Ricky Wilson (guitarist)

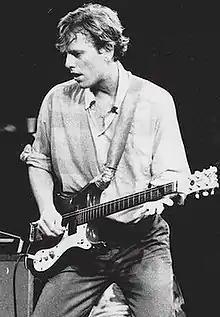
Wilson performing 1981

Ricky Helton Wilson (March 19, 1953 – October 12, 1985) was an American musician best known as the original guitarist and founding member of rock band the B-52s. Born in Athens, Georgia, Wilson was the brother of fellow member Cindy Wilson. The B-52s were founded in 1976, when Ricky, Cindy, Kate Pierson, Keith Strickland and Fred Schneider shared a tropical flaming volcano drink at a Chinese restaurant and, after an impromptu music session at the home of their friend Owen Scott III, played for the first time at a Valentine's Day party for friends. Wilson's unusual guitar tunings were a large contribution to the band's quirky sound.